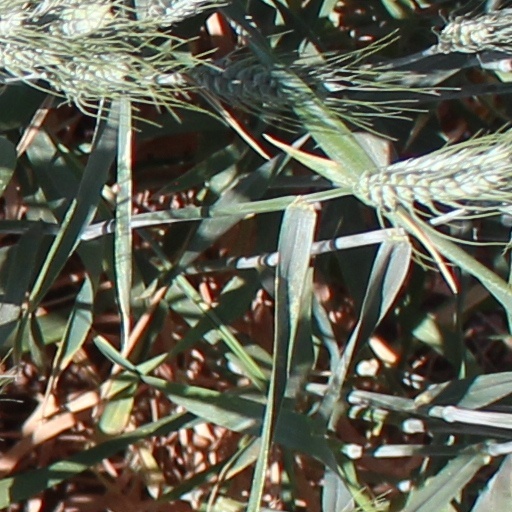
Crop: wheat